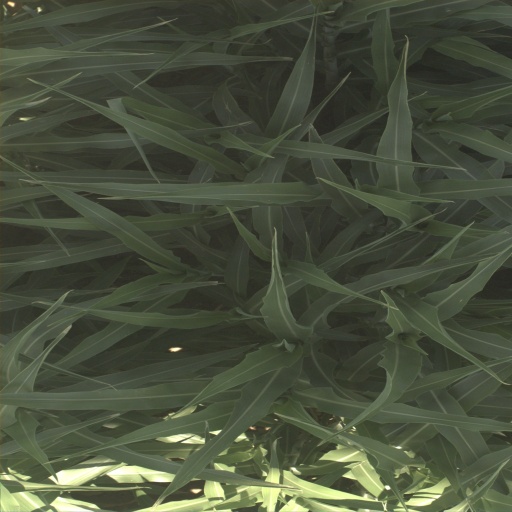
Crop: sorghum